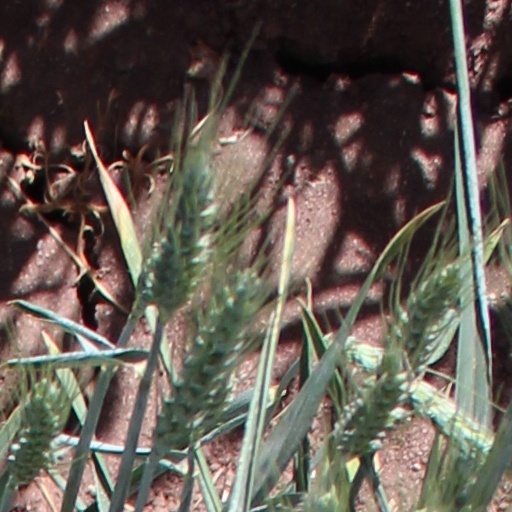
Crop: wheat